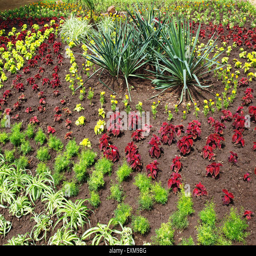
well - kept flower beds and small palm trees as an example of landscape design